Typhoon Oscar

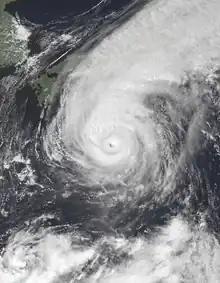
Typhoon Oscar approaching Japan on September 16

Dozens of domestic flights and sea ferries were canceled. Storm and flood warnings were issued across most of Japan's eastern coastal and central areas.